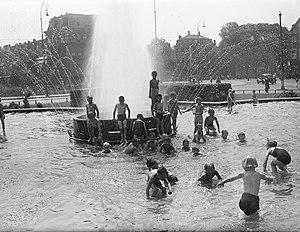
La Frederiksplein, également connue en français en tant que place Frédéric, est une place de la capitale néerlandaise Amsterdam, située dans l'arrondissement de Centrum. Elle se trouve dans le prolongement de la Utrechtsestraat, entre le Weteringschans et la Sarphatistraat.